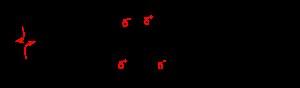
L'hydroboration est une réaction de chimie organique transformant un alcène en alcool par utilisation de borane, elle fut découverte par Herbert C. Brown, chimiste britannique lauréat du Prix Nobel de chimie en 1979. L'hydrogène et le groupement hydroxyle se fixent en position cis réalisant ainsi une synhydroxylation. L'hydroboration est une réaction qui suit l'inverse de la règle de Markovnikov car l'alcool se trouve sur l'atome de carbone le plus hydrogéné.